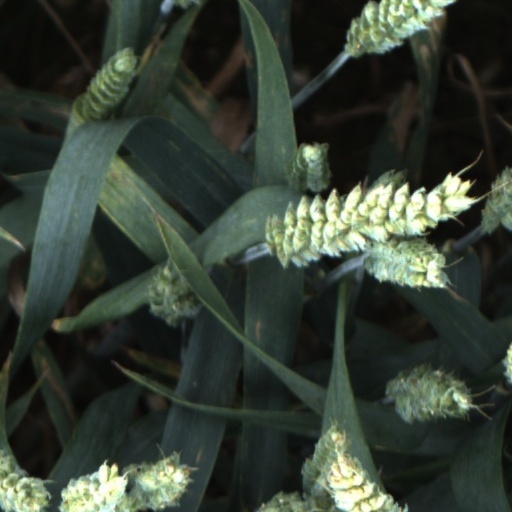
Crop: wheat